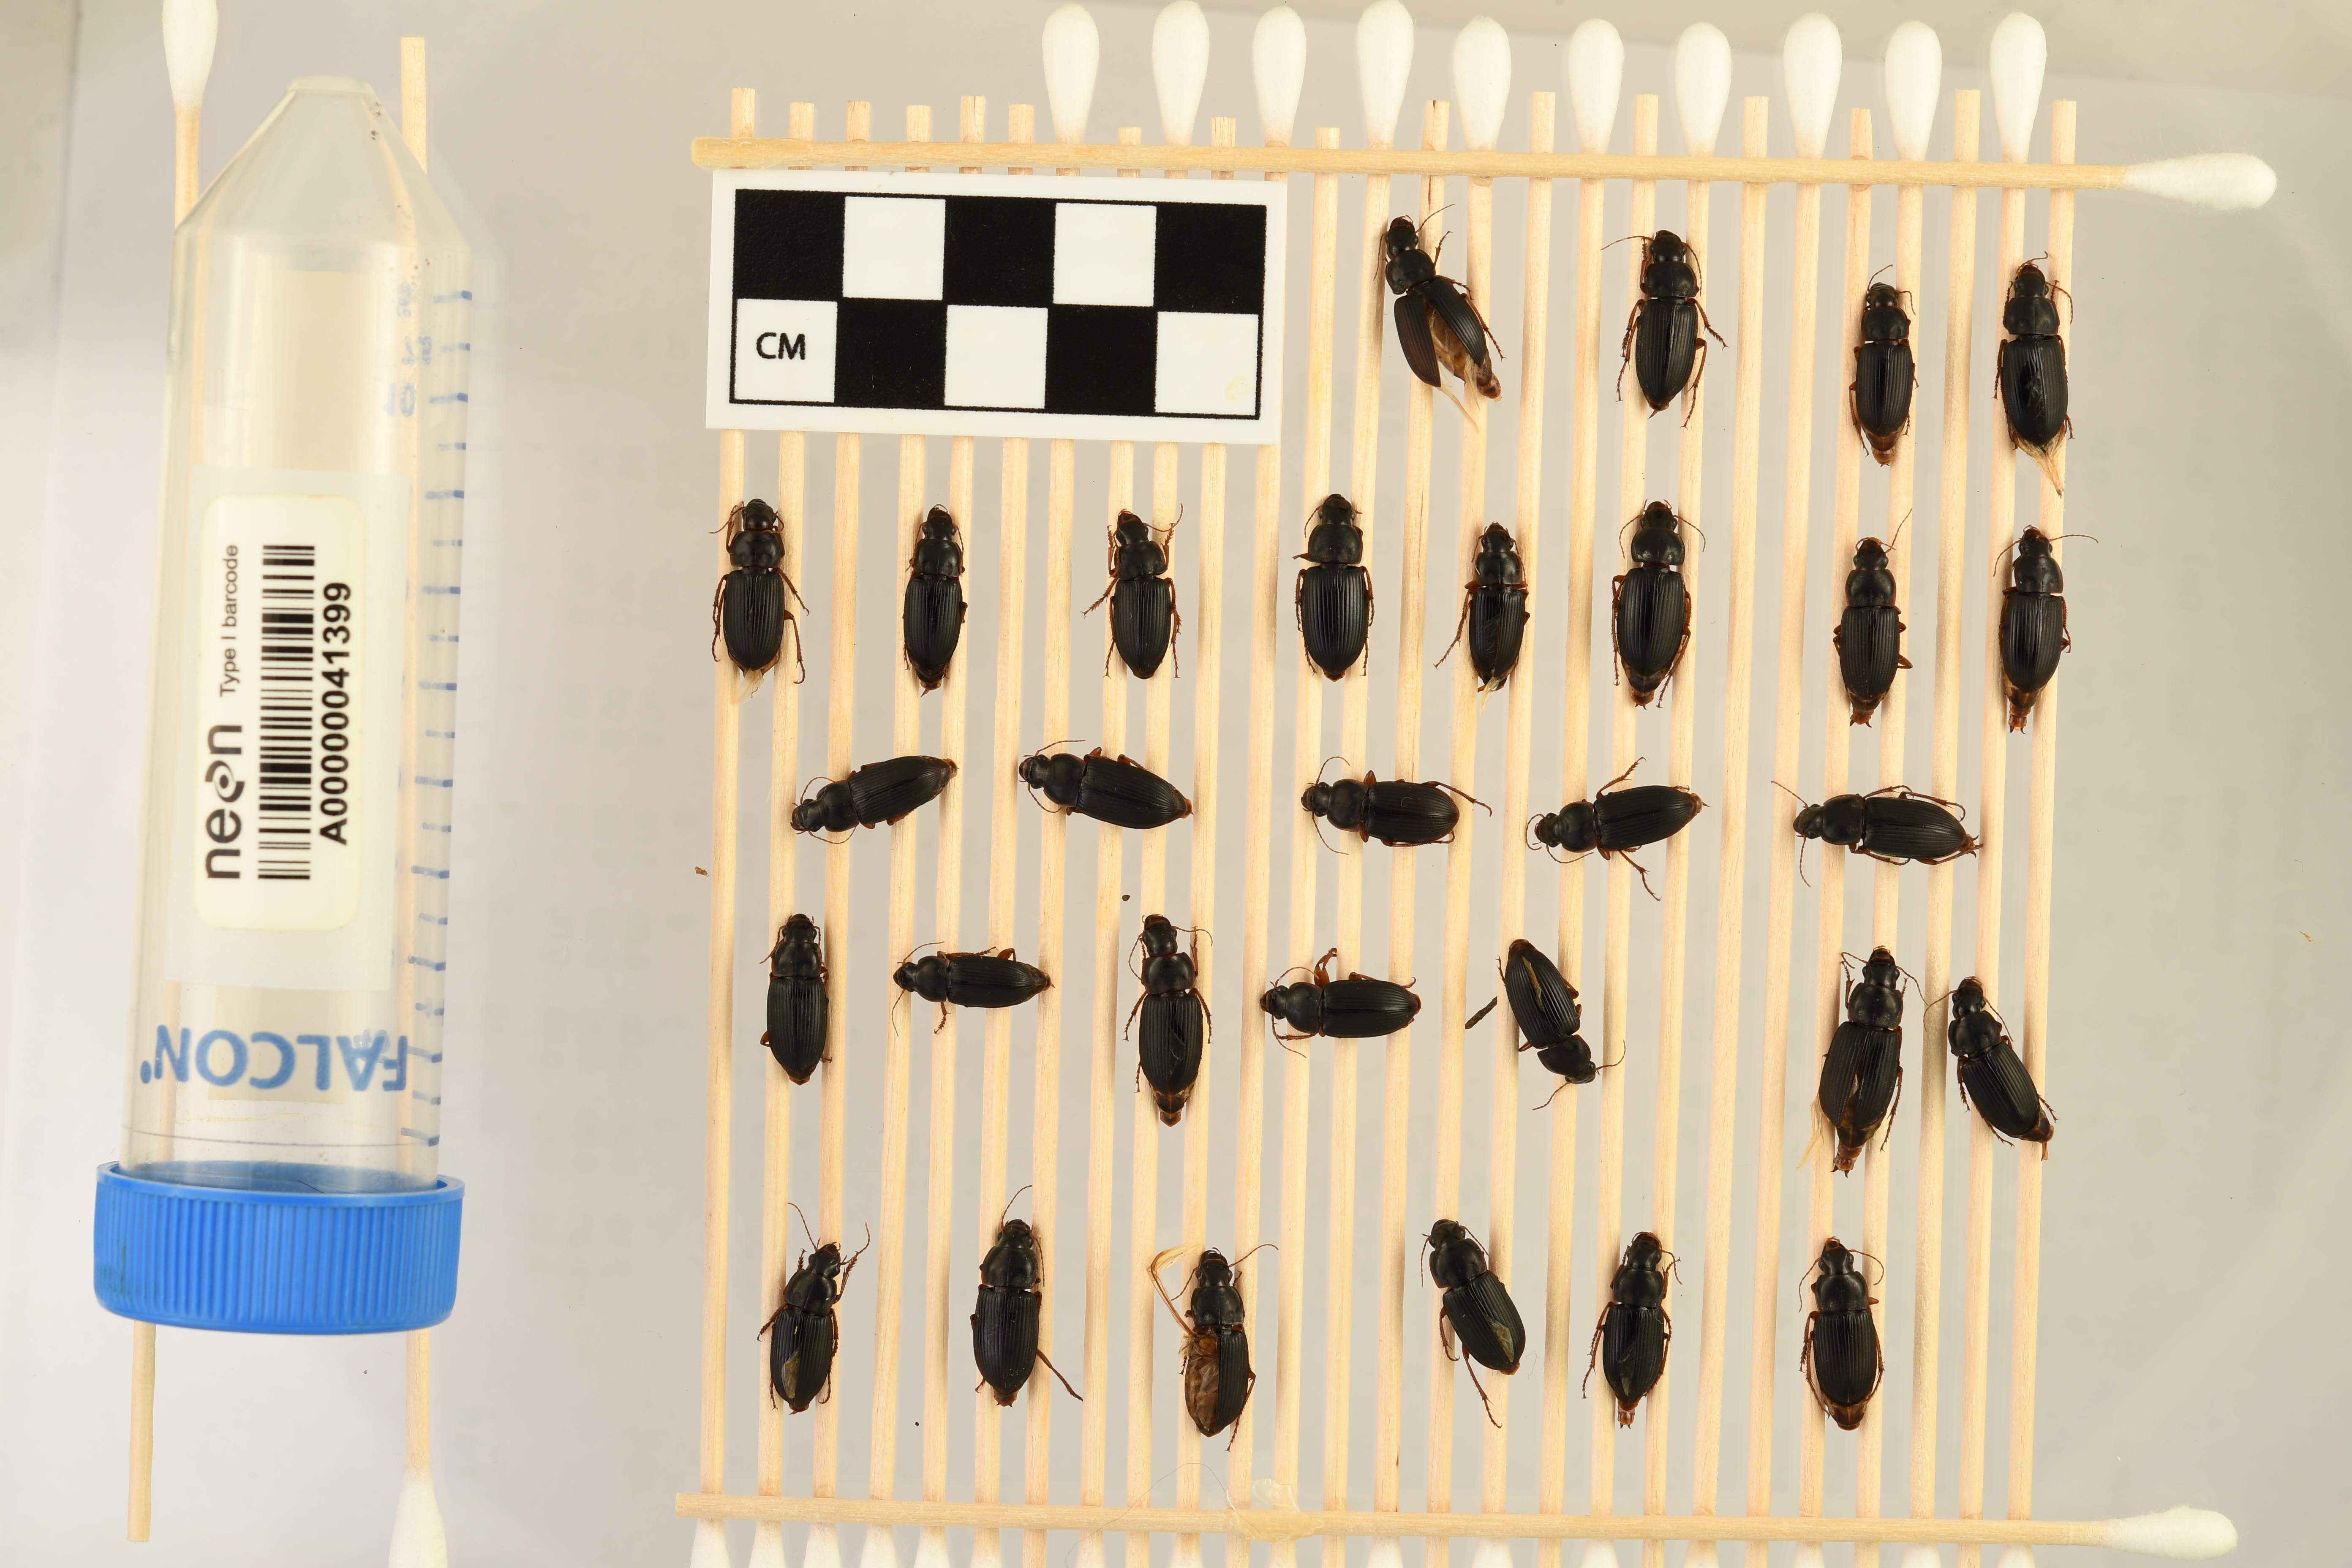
Harpalus pensylvanicus — Konza Prairie Agroecosystem NEON, plot KONA_001. Beetle 1, ElytraLength: 0.9817 cm (lying flat: No)

Harpalus pensylvanicus — Konza Prairie Agroecosystem NEON, plot KONA_001. Beetle 1, ElytraWidth: 0.4392 cm (lying flat: No)

Harpalus pensylvanicus — Konza Prairie Agroecosystem NEON, plot KONA_001. Beetle 2, ElytraLength: 0.9767 cm (lying flat: Yes)

Harpalus pensylvanicus — Konza Prairie Agroecosystem NEON, plot KONA_001. Beetle 2, ElytraWidth: 0.485 cm (lying flat: Yes)

Harpalus pensylvanicus — Konza Prairie Agroecosystem NEON, plot KONA_001. Beetle 3, ElytraLength: 0.899 cm (lying flat: Yes)

Harpalus pensylvanicus — Konza Prairie Agroecosystem NEON, plot KONA_001. Beetle 3, ElytraWidth: 0.4834 cm (lying flat: Yes)

Harpalus pensylvanicus — Konza Prairie Agroecosystem NEON, plot KONA_001. Beetle 4, ElytraLength: 1.015 cm (lying flat: Yes)

Harpalus pensylvanicus — Konza Prairie Agroecosystem NEON, plot KONA_001. Beetle 4, ElytraWidth: 0.5185 cm (lying flat: Yes)

Harpalus pensylvanicus — Konza Prairie Agroecosystem NEON, plot KONA_001. Beetle 5, ElytraLength: 0.9327 cm (lying flat: Yes)

Harpalus pensylvanicus — Konza Prairie Agroecosystem NEON, plot KONA_001. Beetle 5, ElytraWidth: 0.517 cm (lying flat: Yes)

Harpalus pensylvanicus — Konza Prairie Agroecosystem NEON, plot KONA_001. Beetle 6, ElytraLength: 0.8665 cm (lying flat: Yes)

Harpalus pensylvanicus — Konza Prairie Agroecosystem NEON, plot KONA_001. Beetle 6, ElytraWidth: 0.5058 cm (lying flat: Yes)

Harpalus pensylvanicus — Konza Prairie Agroecosystem NEON, plot KONA_001. Beetle 7, ElytraLength: 0.8766 cm (lying flat: Yes)

Harpalus pensylvanicus — Konza Prairie Agroecosystem NEON, plot KONA_001. Beetle 7, ElytraWidth: 0.4941 cm (lying flat: Yes)

Harpalus pensylvanicus — Konza Prairie Agroecosystem NEON, plot KONA_001. Beetle 8, ElytraLength: 1.011 cm (lying flat: Yes)

Harpalus pensylvanicus — Konza Prairie Agroecosystem NEON, plot KONA_001. Beetle 8, ElytraWidth: 0.5615 cm (lying flat: Yes)

Harpalus pensylvanicus — Konza Prairie Agroecosystem NEON, plot KONA_001. Beetle 9, ElytraLength: 0.8337 cm (lying flat: Yes)

Harpalus pensylvanicus — Konza Prairie Agroecosystem NEON, plot KONA_001. Beetle 9, ElytraWidth: 0.4722 cm (lying flat: Yes)

Harpalus pensylvanicus — Konza Prairie Agroecosystem NEON, plot KONA_001. Beetle 10, ElytraLength: 1.016 cm (lying flat: Yes)

Harpalus pensylvanicus — Konza Prairie Agroecosystem NEON, plot KONA_001. Beetle 10, ElytraWidth: 0.5084 cm (lying flat: Yes)

Harpalus pensylvanicus — Konza Prairie Agroecosystem NEON, plot KONA_001. Beetle 11, ElytraLength: 0.8878 cm (lying flat: Yes)

Harpalus pensylvanicus — Konza Prairie Agroecosystem NEON, plot KONA_001. Beetle 11, ElytraWidth: 0.5279 cm (lying flat: Yes)

Harpalus pensylvanicus — Konza Prairie Agroecosystem NEON, plot KONA_001. Beetle 12, ElytraLength: 0.9165 cm (lying flat: No)

Harpalus pensylvanicus — Konza Prairie Agroecosystem NEON, plot KONA_001. Beetle 12, ElytraWidth: 0.4961 cm (lying flat: No)

Harpalus pensylvanicus — Konza Prairie Agroecosystem NEON, plot KONA_001. Beetle 13, ElytraLength: 0.9095 cm (lying flat: Yes)

Harpalus pensylvanicus — Konza Prairie Agroecosystem NEON, plot KONA_001. Beetle 13, ElytraWidth: 0.483 cm (lying flat: Yes)

Harpalus pensylvanicus — Konza Prairie Agroecosystem NEON, plot KONA_001. Beetle 14, ElytraLength: 0.9288 cm (lying flat: Yes)

Harpalus pensylvanicus — Konza Prairie Agroecosystem NEON, plot KONA_001. Beetle 14, ElytraWidth: 0.5476 cm (lying flat: Yes)

Harpalus pensylvanicus — Konza Prairie Agroecosystem NEON, plot KONA_001. Beetle 15, ElytraLength: 0.8794 cm (lying flat: Yes)

Harpalus pensylvanicus — Konza Prairie Agroecosystem NEON, plot KONA_001. Beetle 15, ElytraWidth: 0.5084 cm (lying flat: Yes)

Harpalus pensylvanicus — Konza Prairie Agroecosystem NEON, plot KONA_001. Beetle 16, ElytraLength: 0.8989 cm (lying flat: Yes)

Harpalus pensylvanicus — Konza Prairie Agroecosystem NEON, plot KONA_001. Beetle 16, ElytraWidth: 0.5067 cm (lying flat: Yes)

Harpalus pensylvanicus — Konza Prairie Agroecosystem NEON, plot KONA_001. Beetle 17, ElytraLength: 0.9785 cm (lying flat: No)

Harpalus pensylvanicus — Konza Prairie Agroecosystem NEON, plot KONA_001. Beetle 17, ElytraWidth: 0.5065 cm (lying flat: No)

Harpalus pensylvanicus — Konza Prairie Agroecosystem NEON, plot KONA_001. Beetle 18, ElytraLength: 0.8986 cm (lying flat: Yes)

Harpalus pensylvanicus — Konza Prairie Agroecosystem NEON, plot KONA_001. Beetle 18, ElytraWidth: 0.5166 cm (lying flat: Yes)

Harpalus pensylvanicus — Konza Prairie Agroecosystem NEON, plot KONA_001. Beetle 19, ElytraLength: 0.8098 cm (lying flat: Yes)

Harpalus pensylvanicus — Konza Prairie Agroecosystem NEON, plot KONA_001. Beetle 19, ElytraWidth: 0.4381 cm (lying flat: Yes)

Harpalus pensylvanicus — Konza Prairie Agroecosystem NEON, plot KONA_001. Beetle 20, ElytraLength: 0.9546 cm (lying flat: Yes)

Harpalus pensylvanicus — Konza Prairie Agroecosystem NEON, plot KONA_001. Beetle 20, ElytraWidth: 0.5391 cm (lying flat: Yes)

Harpalus pensylvanicus — Konza Prairie Agroecosystem NEON, plot KONA_001. Beetle 21, ElytraLength: 0.9099 cm (lying flat: Yes)

Harpalus pensylvanicus — Konza Prairie Agroecosystem NEON, plot KONA_001. Beetle 21, ElytraWidth: 0.5053 cm (lying flat: Yes)

Harpalus pensylvanicus — Konza Prairie Agroecosystem NEON, plot KONA_001. Beetle 22, ElytraLength: 0.9304 cm (lying flat: Yes)

Harpalus pensylvanicus — Konza Prairie Agroecosystem NEON, plot KONA_001. Beetle 22, ElytraWidth: 0.5279 cm (lying flat: Yes)

Harpalus pensylvanicus — Konza Prairie Agroecosystem NEON, plot KONA_001. Beetle 23, ElytraLength: 1.009 cm (lying flat: No)

Harpalus pensylvanicus — Konza Prairie Agroecosystem NEON, plot KONA_001. Beetle 23, ElytraWidth: 0.5506 cm (lying flat: No)

Harpalus pensylvanicus — Konza Prairie Agroecosystem NEON, plot KONA_001. Beetle 24, ElytraLength: 0.8552 cm (lying flat: Yes)

Harpalus pensylvanicus — Konza Prairie Agroecosystem NEON, plot KONA_001. Beetle 24, ElytraWidth: 0.5126 cm (lying flat: Yes)

Harpalus pensylvanicus — Konza Prairie Agroecosystem NEON, plot KONA_001. Beetle 25, ElytraLength: 0.8831 cm (lying flat: Yes)

Harpalus pensylvanicus — Konza Prairie Agroecosystem NEON, plot KONA_001. Beetle 25, ElytraWidth: 0.5098 cm (lying flat: Yes)

Harpalus pensylvanicus — Konza Prairie Agroecosystem NEON, plot KONA_001. Beetle 26, ElytraLength: 0.9548 cm (lying flat: Yes)

Harpalus pensylvanicus — Konza Prairie Agroecosystem NEON, plot KONA_001. Beetle 26, ElytraWidth: 0.5279 cm (lying flat: Yes)

Harpalus pensylvanicus — Konza Prairie Agroecosystem NEON, plot KONA_001. Beetle 27, ElytraLength: 0.9562 cm (lying flat: No)

Harpalus pensylvanicus — Konza Prairie Agroecosystem NEON, plot KONA_001. Beetle 27, ElytraWidth: 0.5395 cm (lying flat: No)

Harpalus pensylvanicus — Konza Prairie Agroecosystem NEON, plot KONA_001. Beetle 28, ElytraLength: 0.9294 cm (lying flat: Yes)

Harpalus pensylvanicus — Konza Prairie Agroecosystem NEON, plot KONA_001. Beetle 28, ElytraWidth: 0.5575 cm (lying flat: Yes)

Harpalus pensylvanicus — Konza Prairie Agroecosystem NEON, plot KONA_001. Beetle 29, ElytraLength: 0.9009 cm (lying flat: Yes)

Harpalus pensylvanicus — Konza Prairie Agroecosystem NEON, plot KONA_001. Beetle 29, ElytraWidth: 0.5177 cm (lying flat: Yes)

Harpalus pensylvanicus — Konza Prairie Agroecosystem NEON, plot KONA_001. Beetle 30, ElytraLength: 0.8883 cm (lying flat: Yes)

Harpalus pensylvanicus — Konza Prairie Agroecosystem NEON, plot KONA_001. Beetle 30, ElytraWidth: 0.5395 cm (lying flat: Yes)